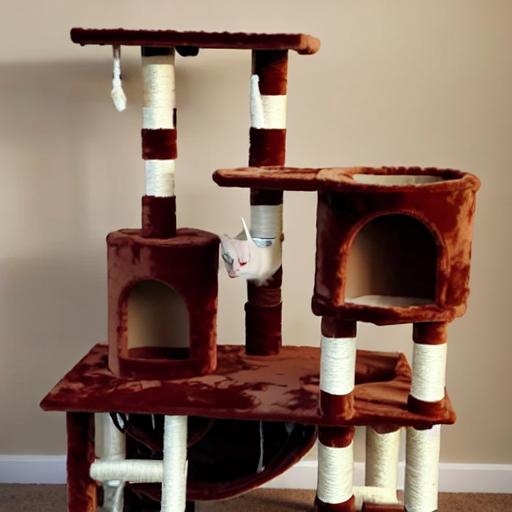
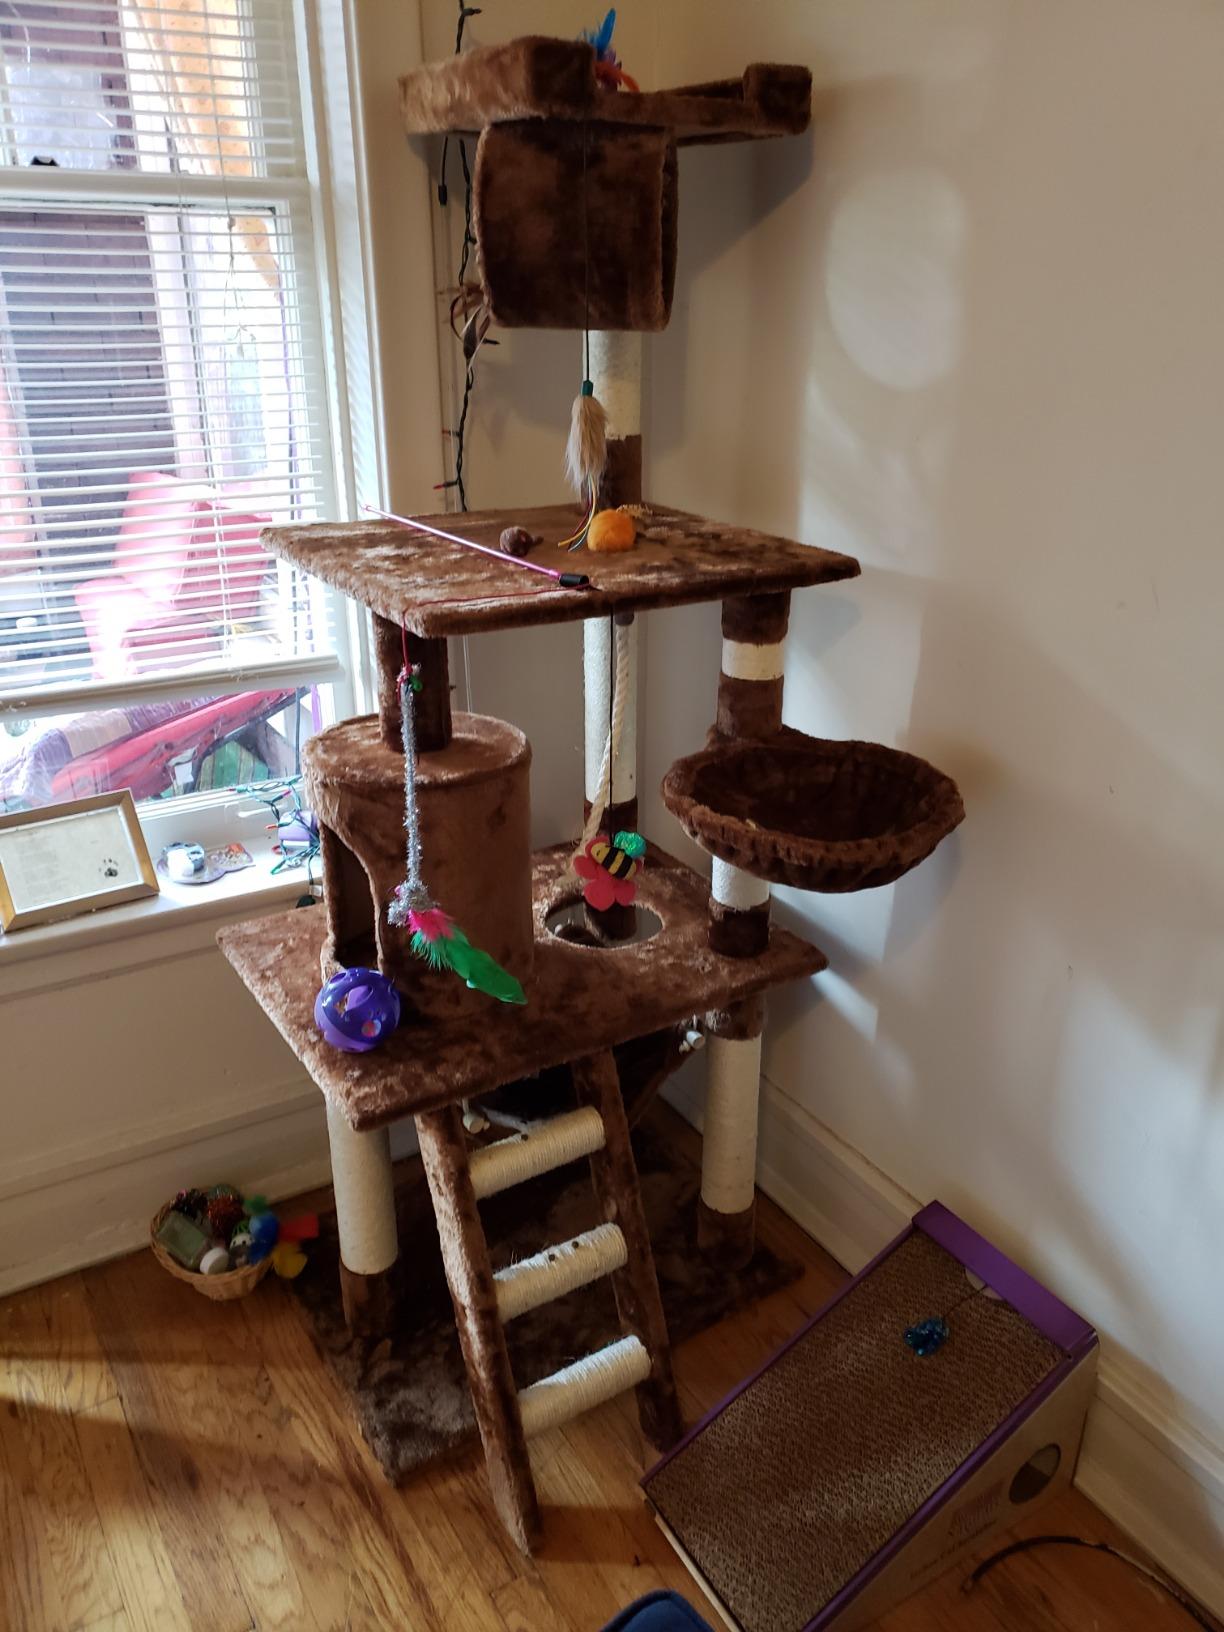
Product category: items_cat tree
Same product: no